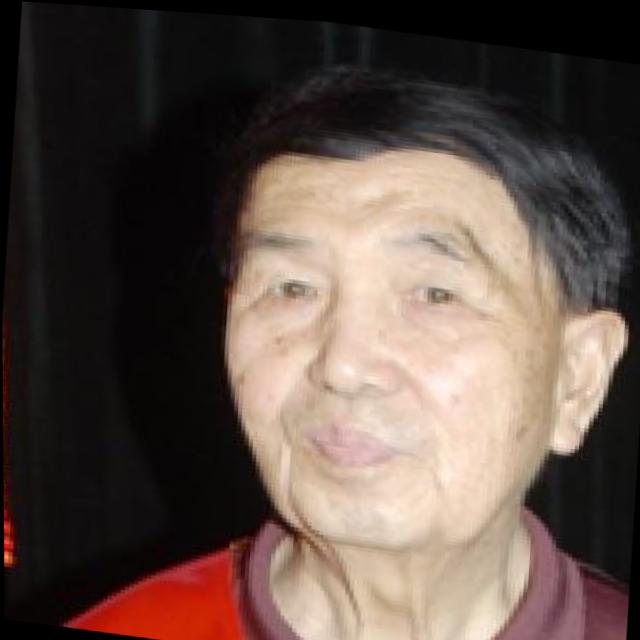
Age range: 65+